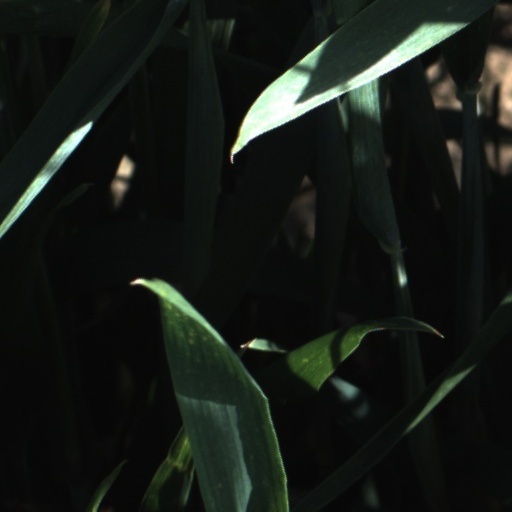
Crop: wheat